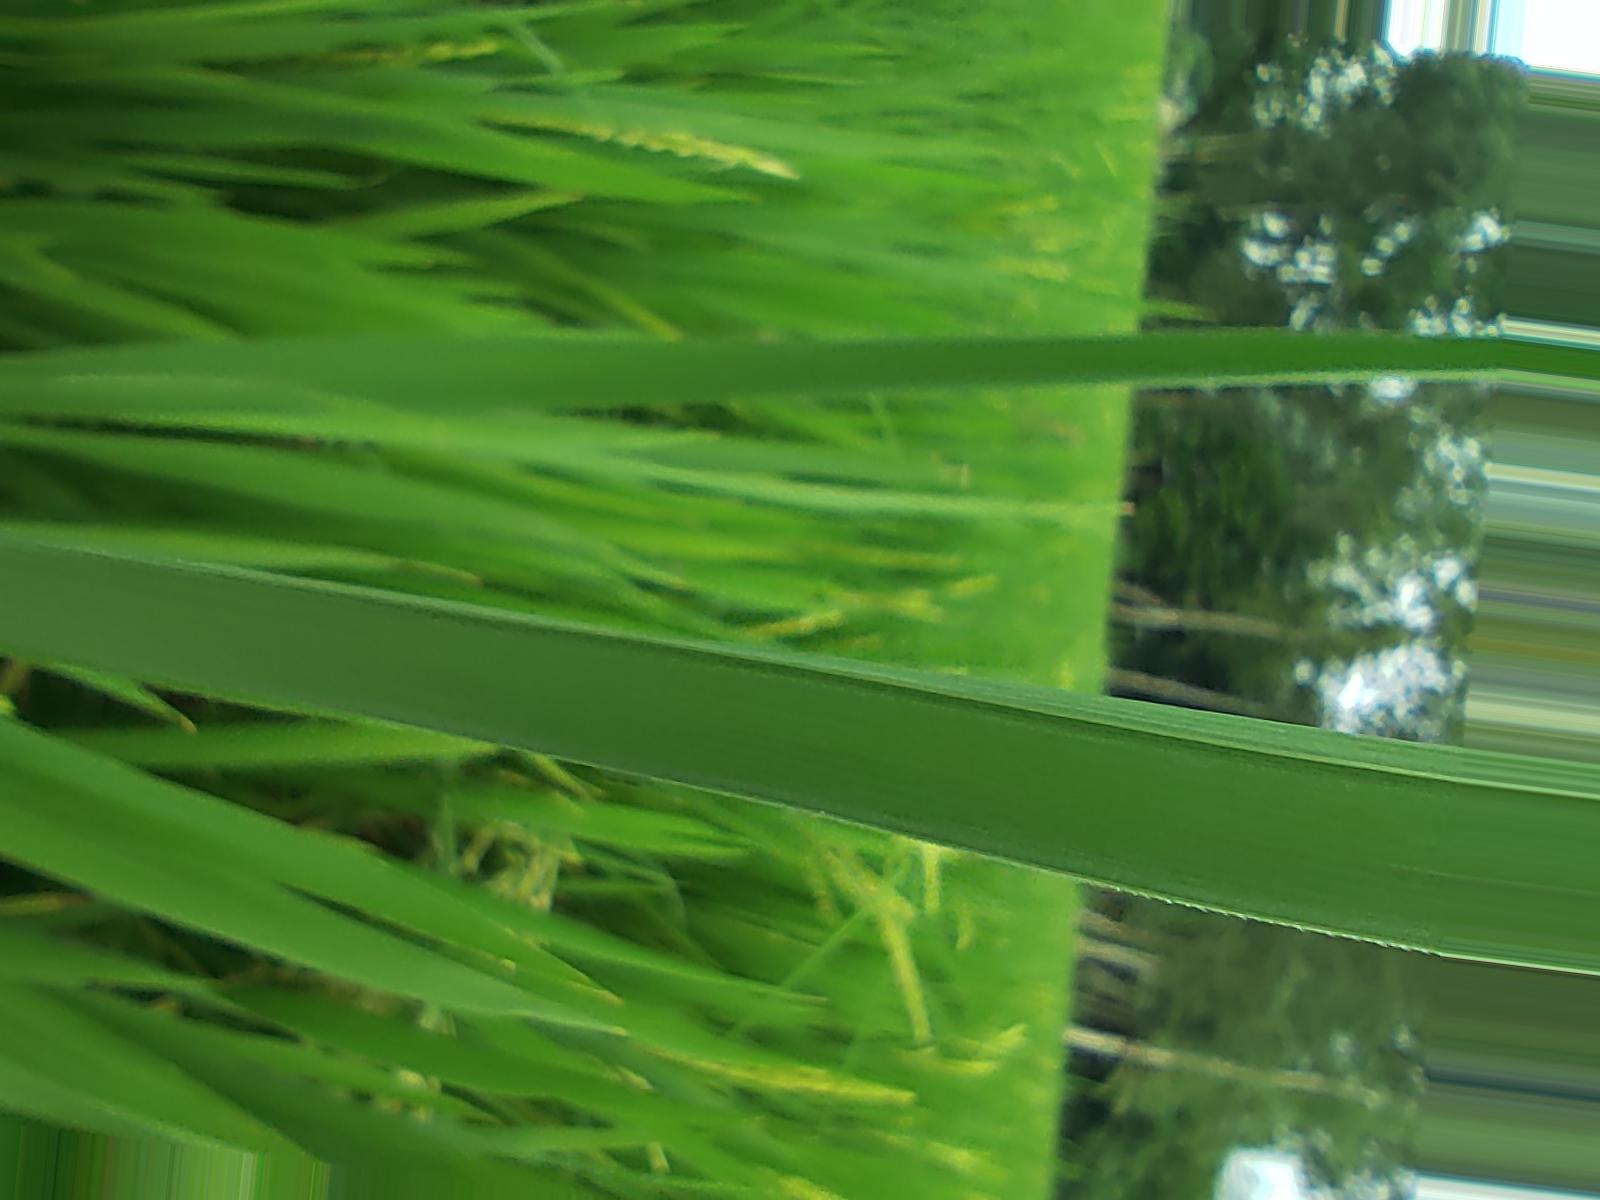
Nhãn: Healthy